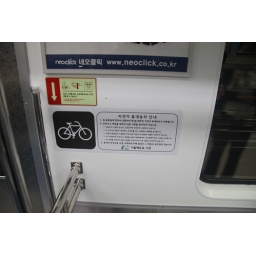
Space for bikes in subway cars